Santo Domingo (Mexico City)

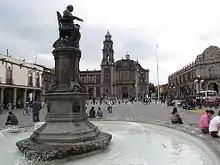

Santo Domingo in Mexico City refers to the Church of Santo Domingo and its Plaza, also called Santo Domingo. Both are located three blocks north of the Mexico City Metropolitan Cathedral following República de Brasil Street with Belisario Dominguez Street separating the two.